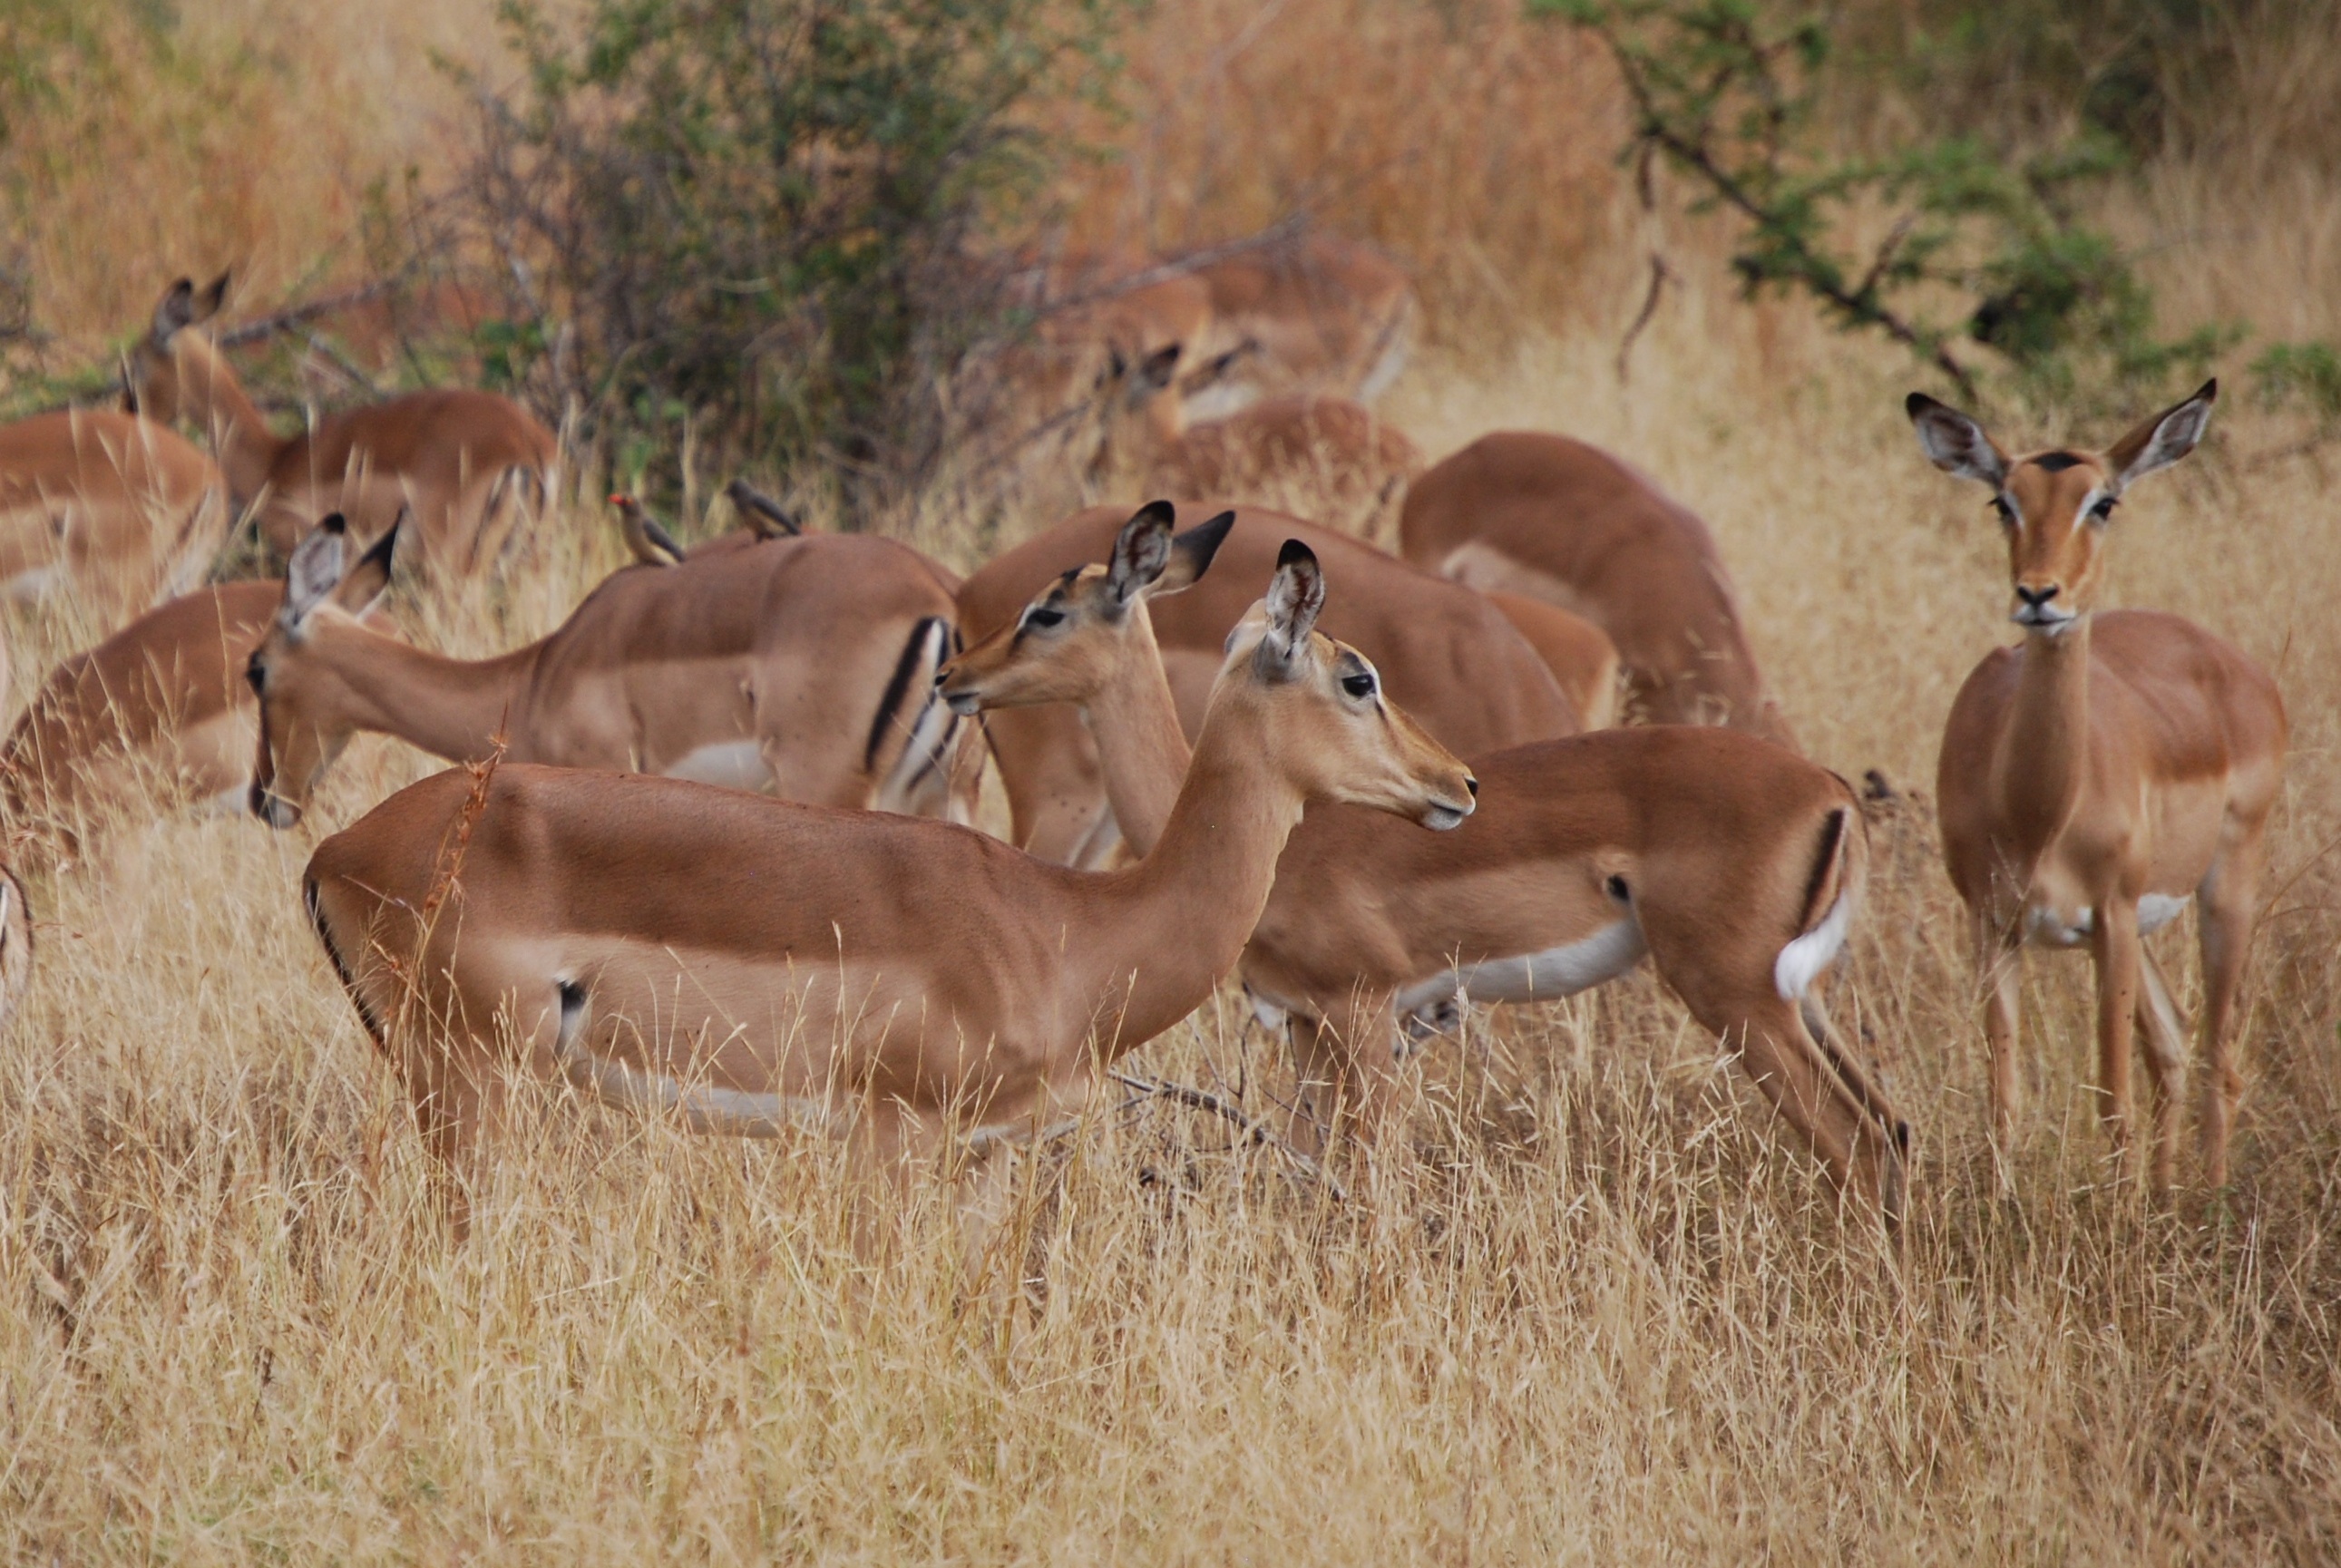
prairie, wildlife, bush, deer, herd, africa, park, mammal, fauna, savanna, antelope, gazelle, grassland, vertebrate, impala, kudu, safari, white tailed deer, kruger, springbok, pronghorn, cow goat family, hartebeest